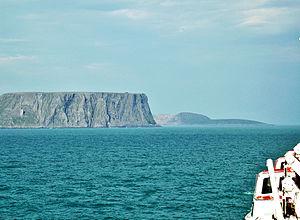
Le Cap Nord (au premier plan), et le Knivskjellodden (au second plan). A gauche, le rocher sacré du Noordkaphornet
Knivskjellodden est le point le plus au nord de la Norvège et de l'Europe situé sur l'île de Magerøya.
Le cap Nord est un cap situé au nord de la Norvège. La falaise de 307 mètres de hauteur qui marque son extrémité est souvent décrite comme le point le plus septentrional d'Europe, bien que cette situation corresponde en réalité à Knivskjellodden, 1 611 mètres plus au nord.